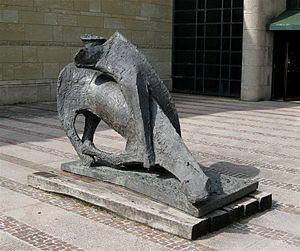
Marino Marini, né le 27 février 1901 à Pistoia et mort le 6 août 1980 à Viareggio, est un sculpteur et un peintre italien.